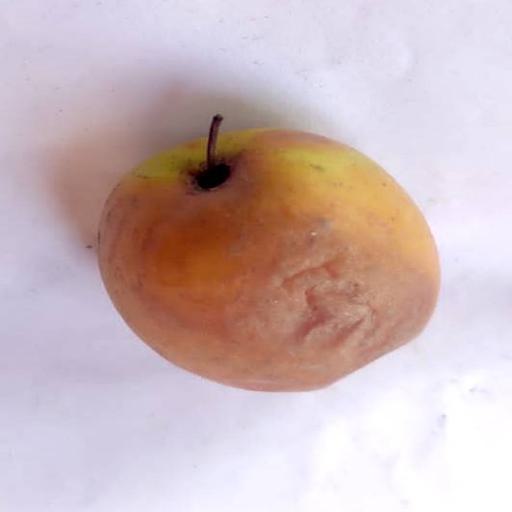
Label: bruised